Pallene (moon)

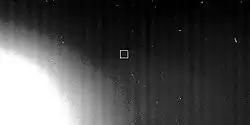
Discovery image of Pallene in 2004 from the "Cassini" probe

Pallene was discovered by the Cassini Imaging Team in 2004, during the Cassini–Huygens mission. It was given the temporary designation . In 2005, the name Pallene was provisionally approved by the IAU Division III Working Group for Planetary System Nomenclature, and was ratified at the IAU General Assembly in 2006. The name refers to Pallene, one of the Alkyonides, the seven beautiful daughters of the giant Alkyoneus.